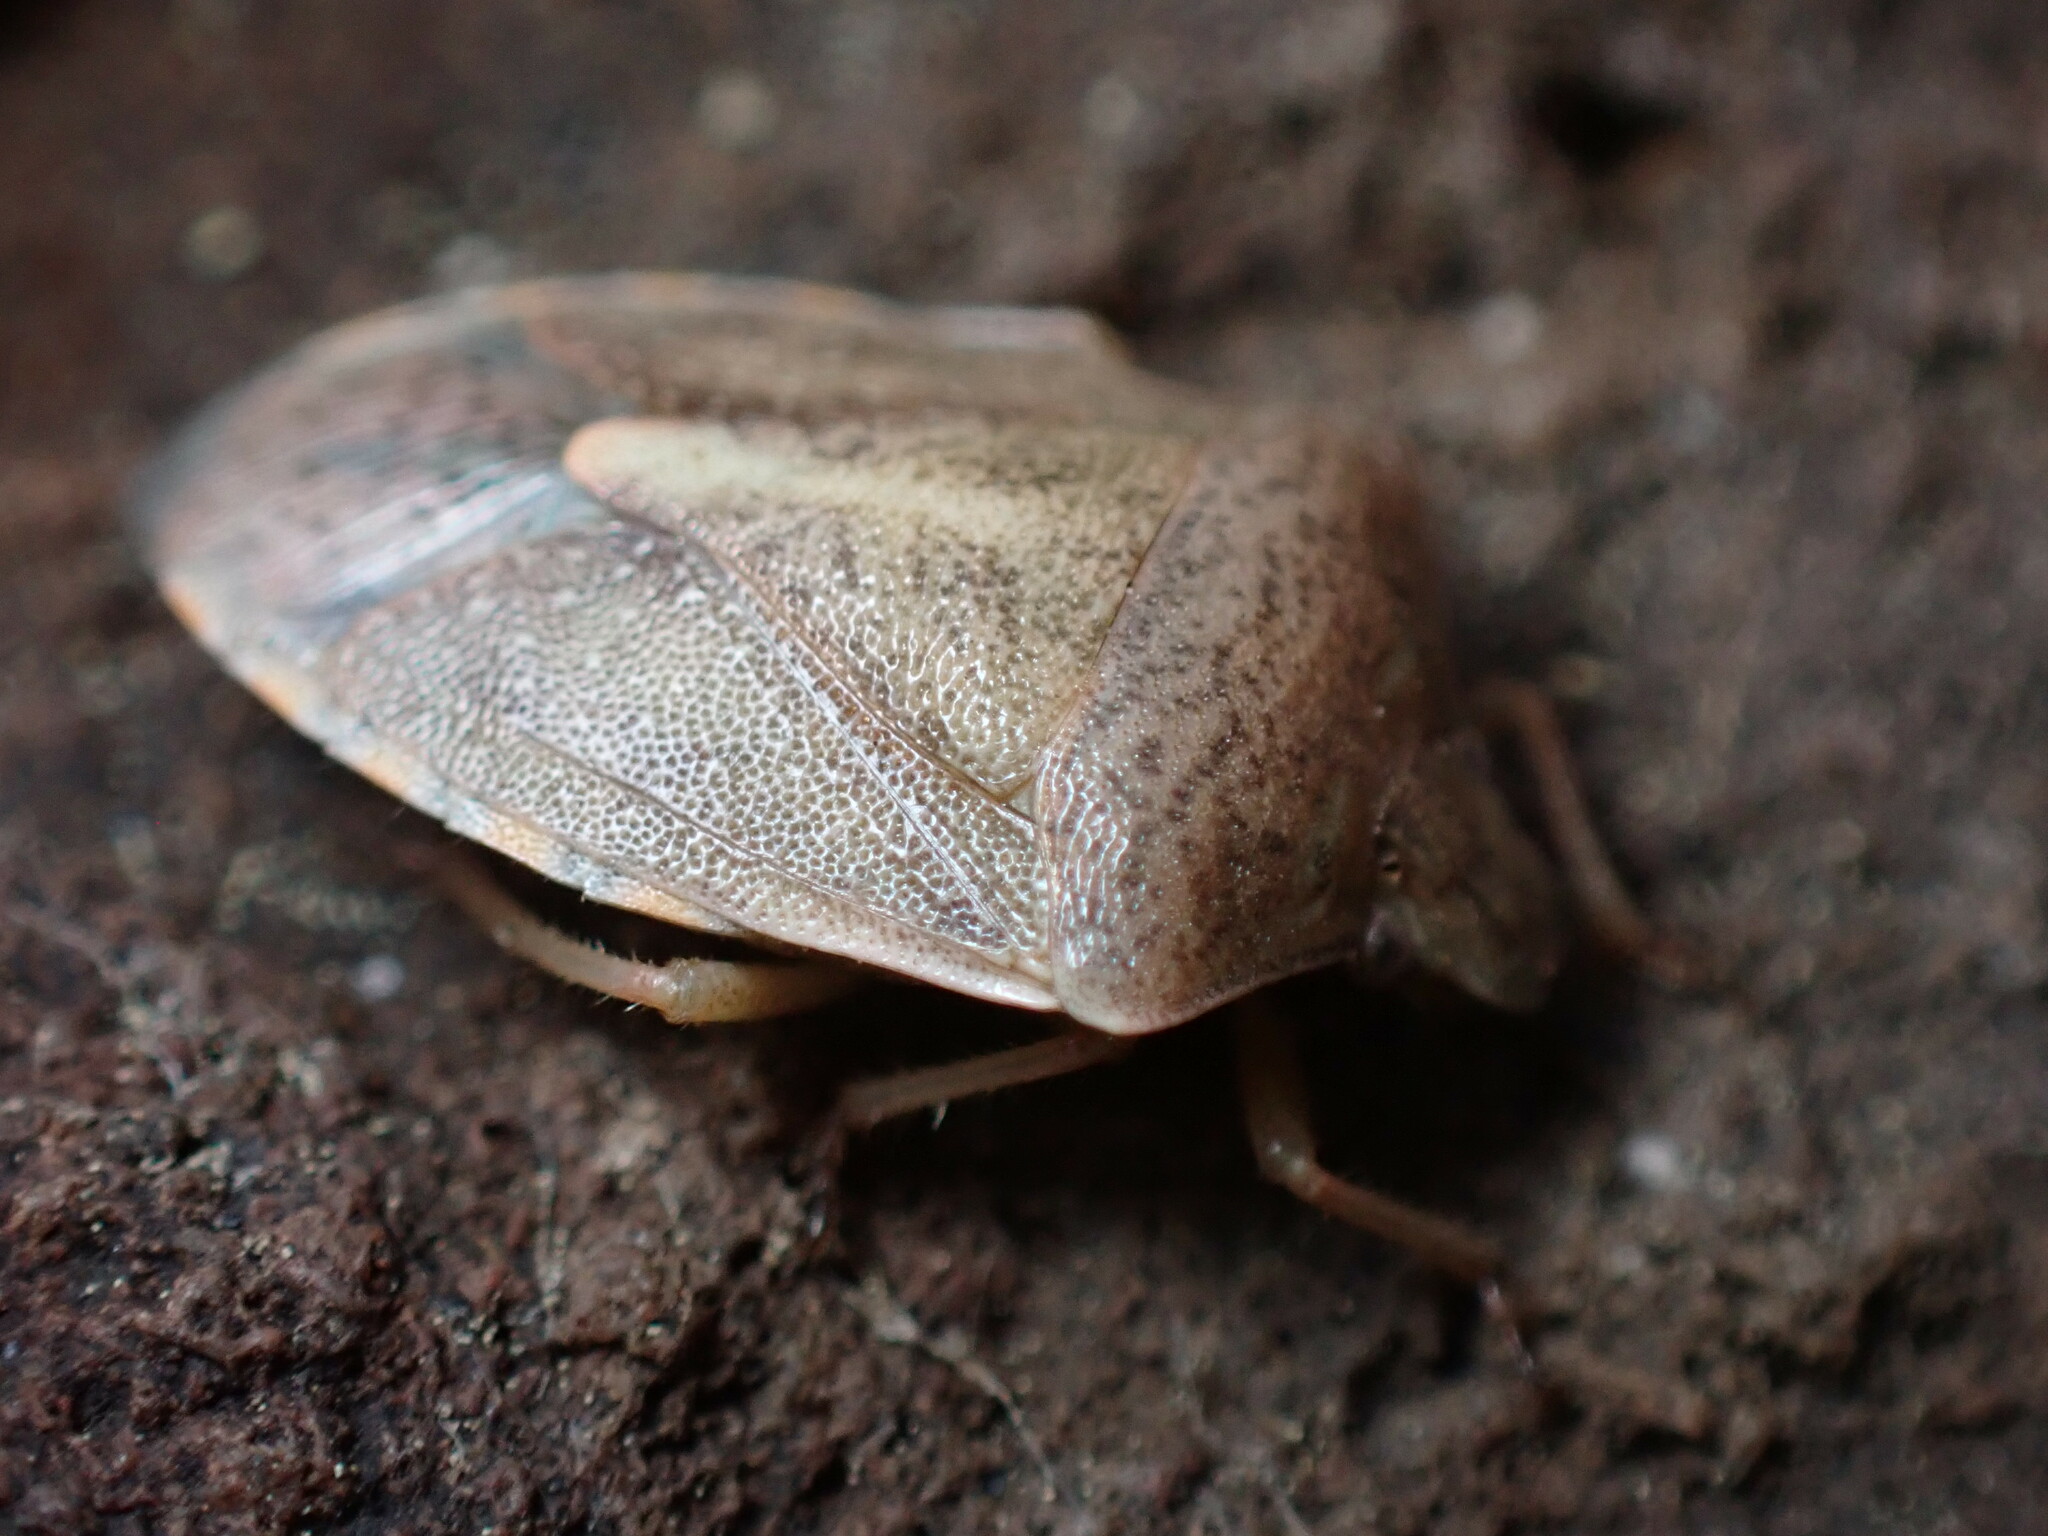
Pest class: stink_bug